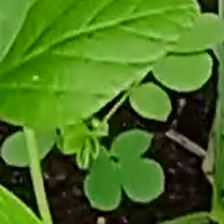
Weed species: Sicklepod_(Senna obtusifolia)